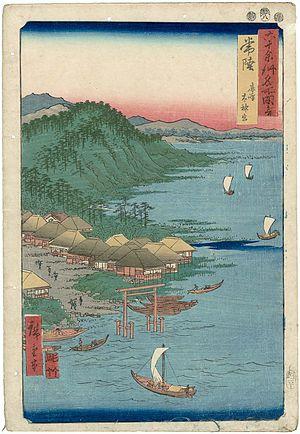
Le Kashima-jingū est un sanctuaire shinto situé à Kashima, dans la préfecture d'Ibaraki. Il est l'un des sanctuaires les plus connus de la région de Kantō. Son âge exact est inconnu, mais une légende indique qu'il daterait de l'an 660 av. J.-C.. Le Hitachi no kuni fudoki le mentionne au VIIIᵉ siècle, mais il ne faisait pas partie de la fusion de trois sanctuaires s'étant produite sous le règne de l'impératrice Shotoku.
Les Vues des sites célèbres des soixante et quelques provinces du Japon forment une série d’estampes ukiyo-e du peintre Hiroshige. Publiée de 1853 à 1856 par la maison d’édition Koshihei, la série est composée de soixante-neuf estampes et d’une page de sommaire. Elle illustre soixante-huit provinces du Japon, ainsi que la capitale Edo.